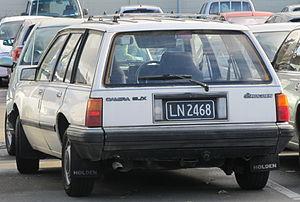
La Holden Camira est une familiale qui a été produite par Holden de 1982 à 1989.